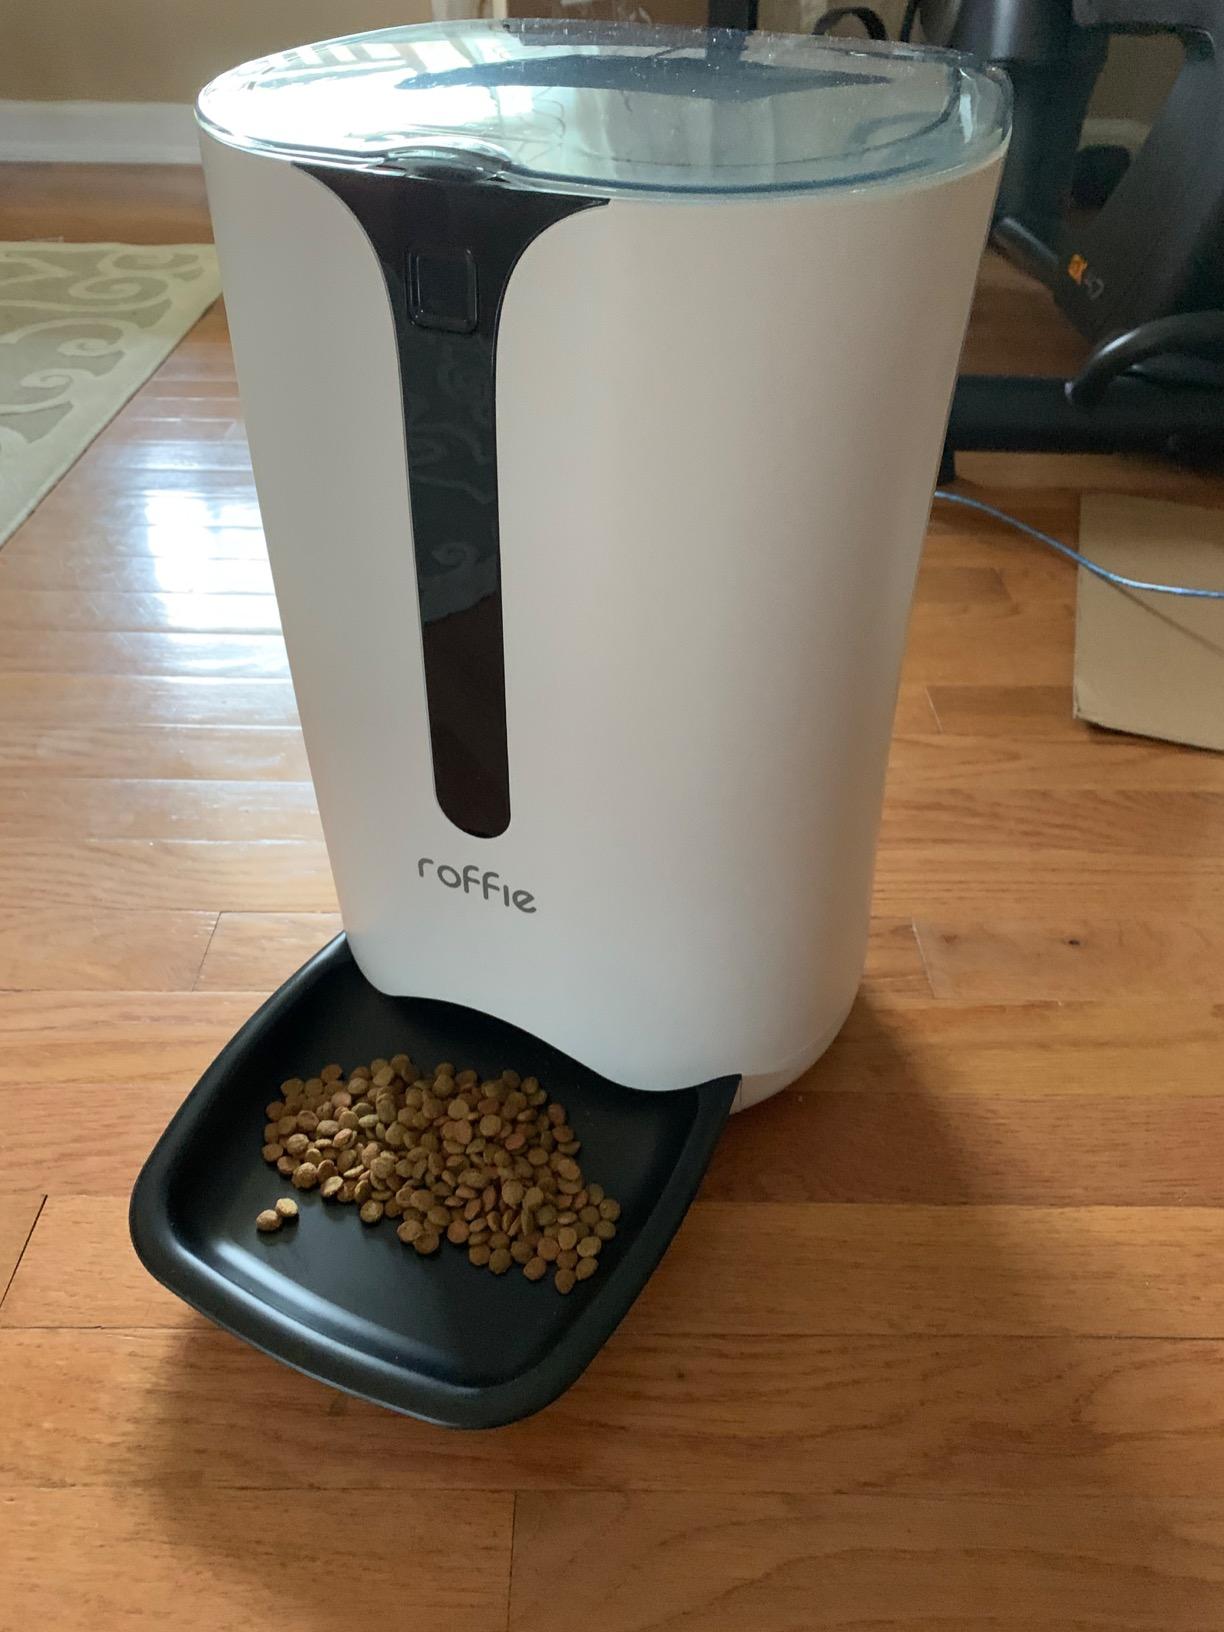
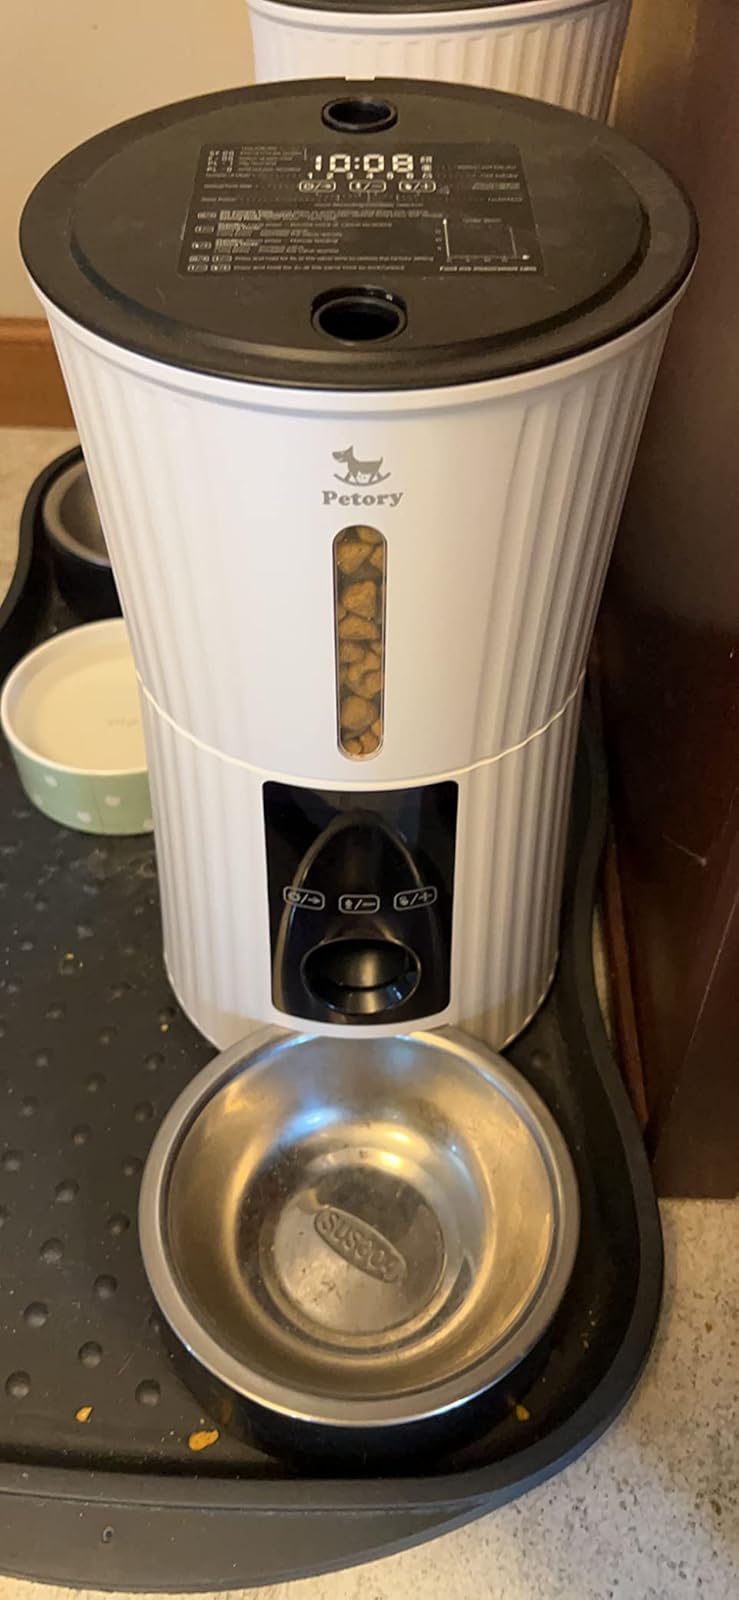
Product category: items_feeder
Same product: no